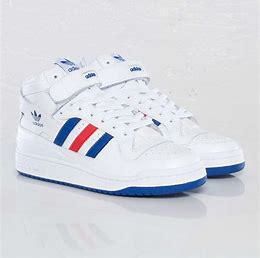
Brand: Adidas
Model: Forum Mid